Dont Look Back

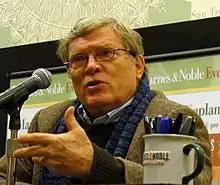
D. A. Pennebaker speaking at DVD re-release event on February 27, 2007

The original title of this film is "Dont Look Back", without an apostrophe in the first word. D. A. Pennebaker, the film's writer director, decided to punctuate the title this way because "It was my attempt to simplify the language". Many sources, however, have assumed this to be a typographical error and have "corrected" the title to "Don't Look Back". In the commentary track to the DVD release, Pennebaker said that the title came from the Satchel Paige quote, "Don't look back. Something might be gaining on you," and that Dylan shared this view.